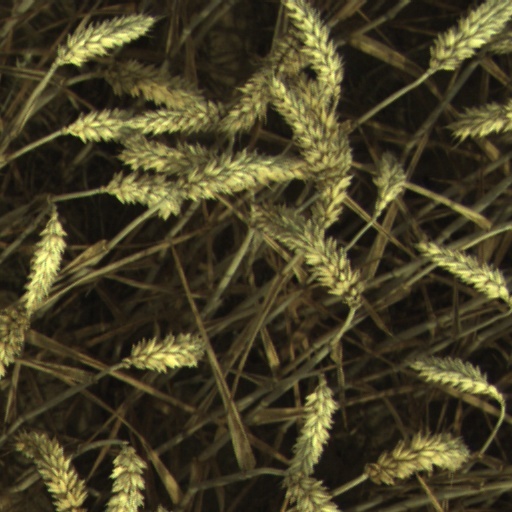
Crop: wheat